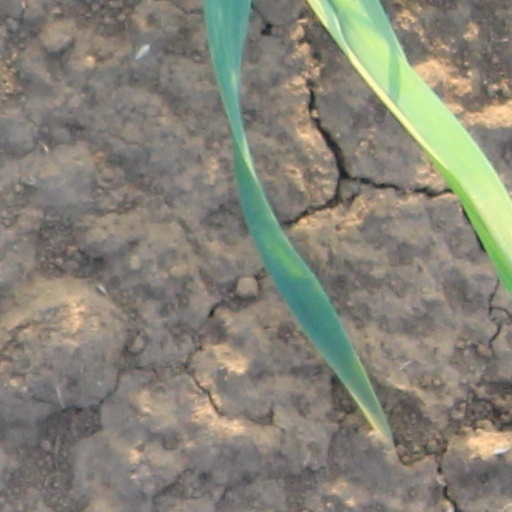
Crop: wheat